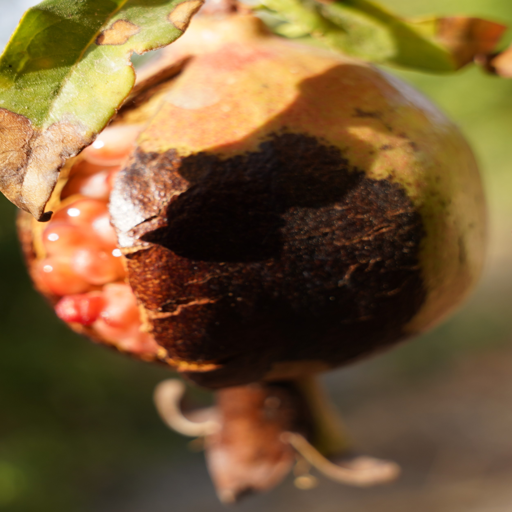
Label: Colletotrichum spp